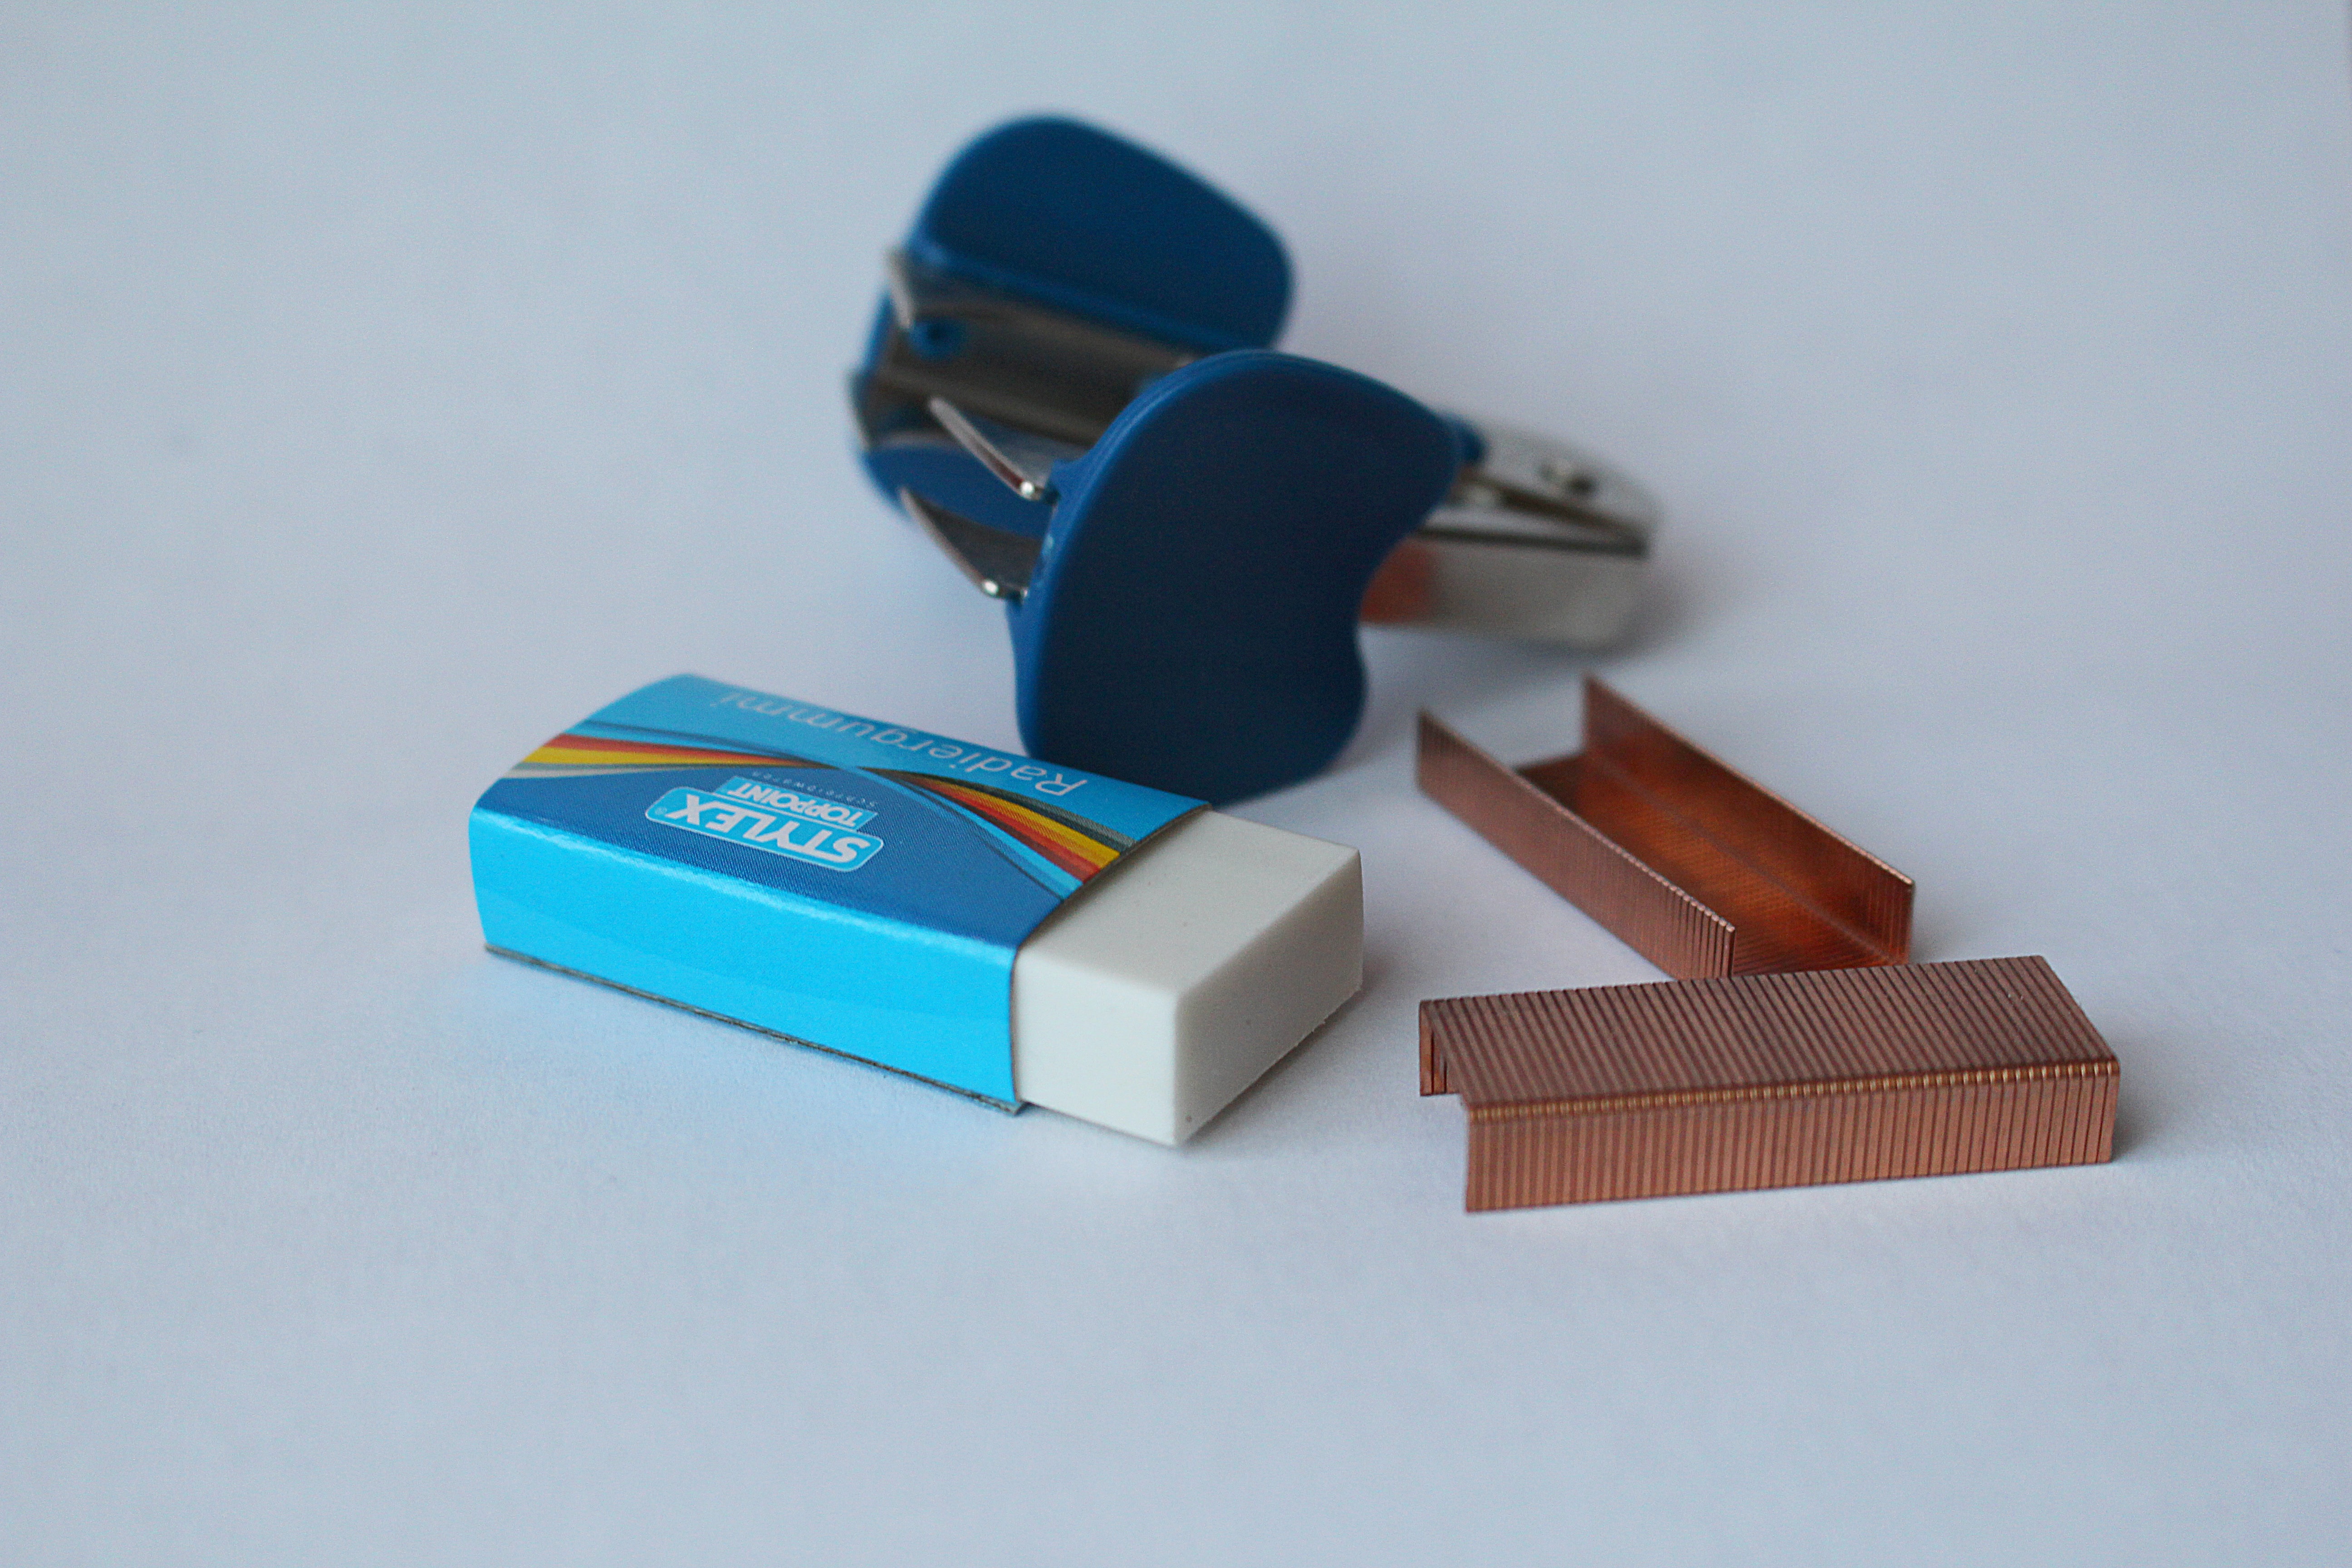
eraser, product, staples, staple remover